Ladies in Retirement

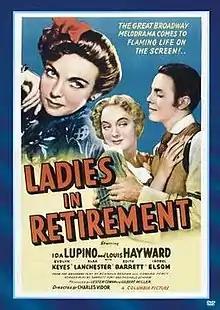
Theatrical release poster

Ladies in Retirement is a 1941 American film noir directed by Charles Vidor and starring Ida Lupino, Louis Hayward and Evelyn Keyes. It was produced and distributed by Columbia Pictures. Lupino and Hayward were married at the time. It is based on a play of the same title by Reginald Denham and Edward Percy, produced in London in 1939 and New York in 1940.